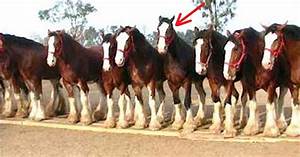
Label: cavallo